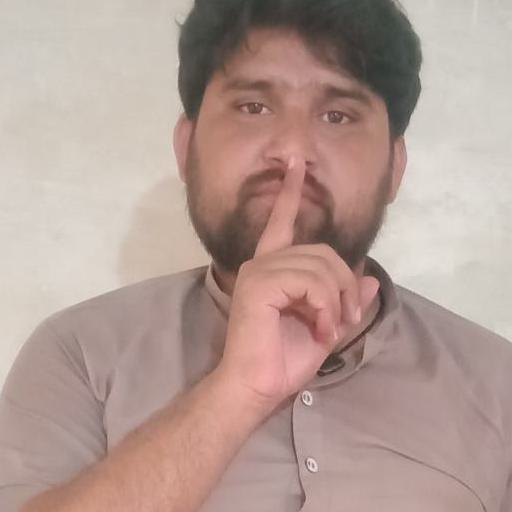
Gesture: mute